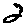
Label: 2